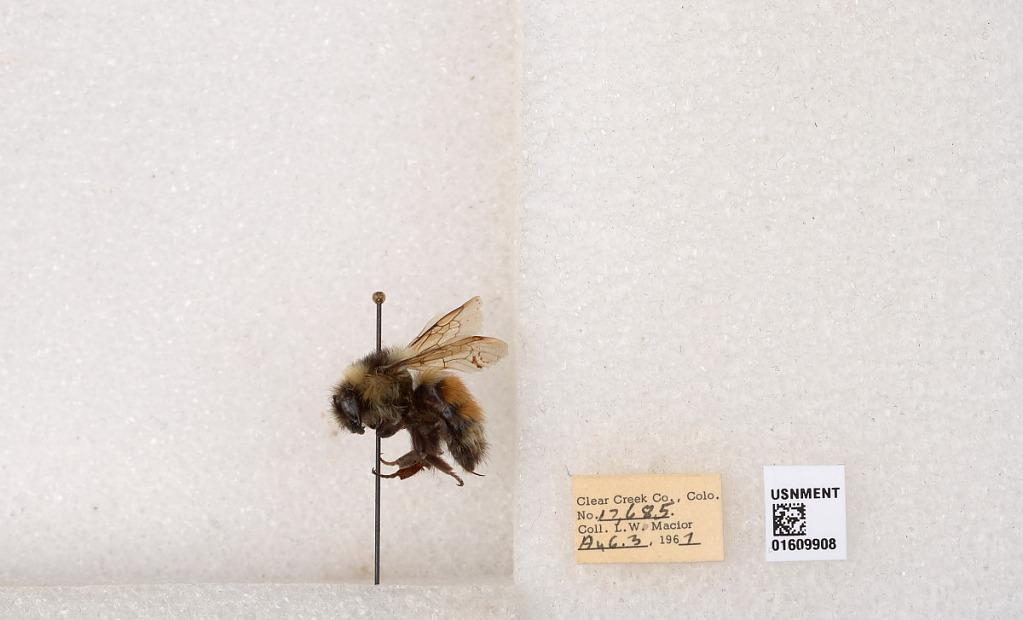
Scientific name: Bombus (Pyrobombus) sylvicola Kirby
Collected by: L. Macior
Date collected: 1967-8-3
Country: United States
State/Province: Colorado
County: Clear Creek
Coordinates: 39.6856, -105.645